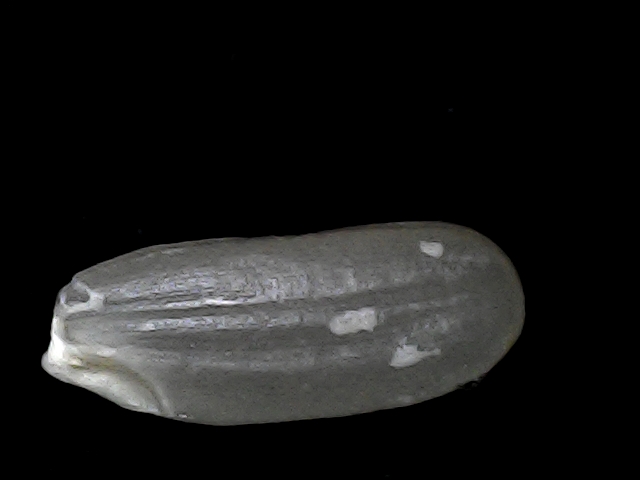
Rice variety: BD30